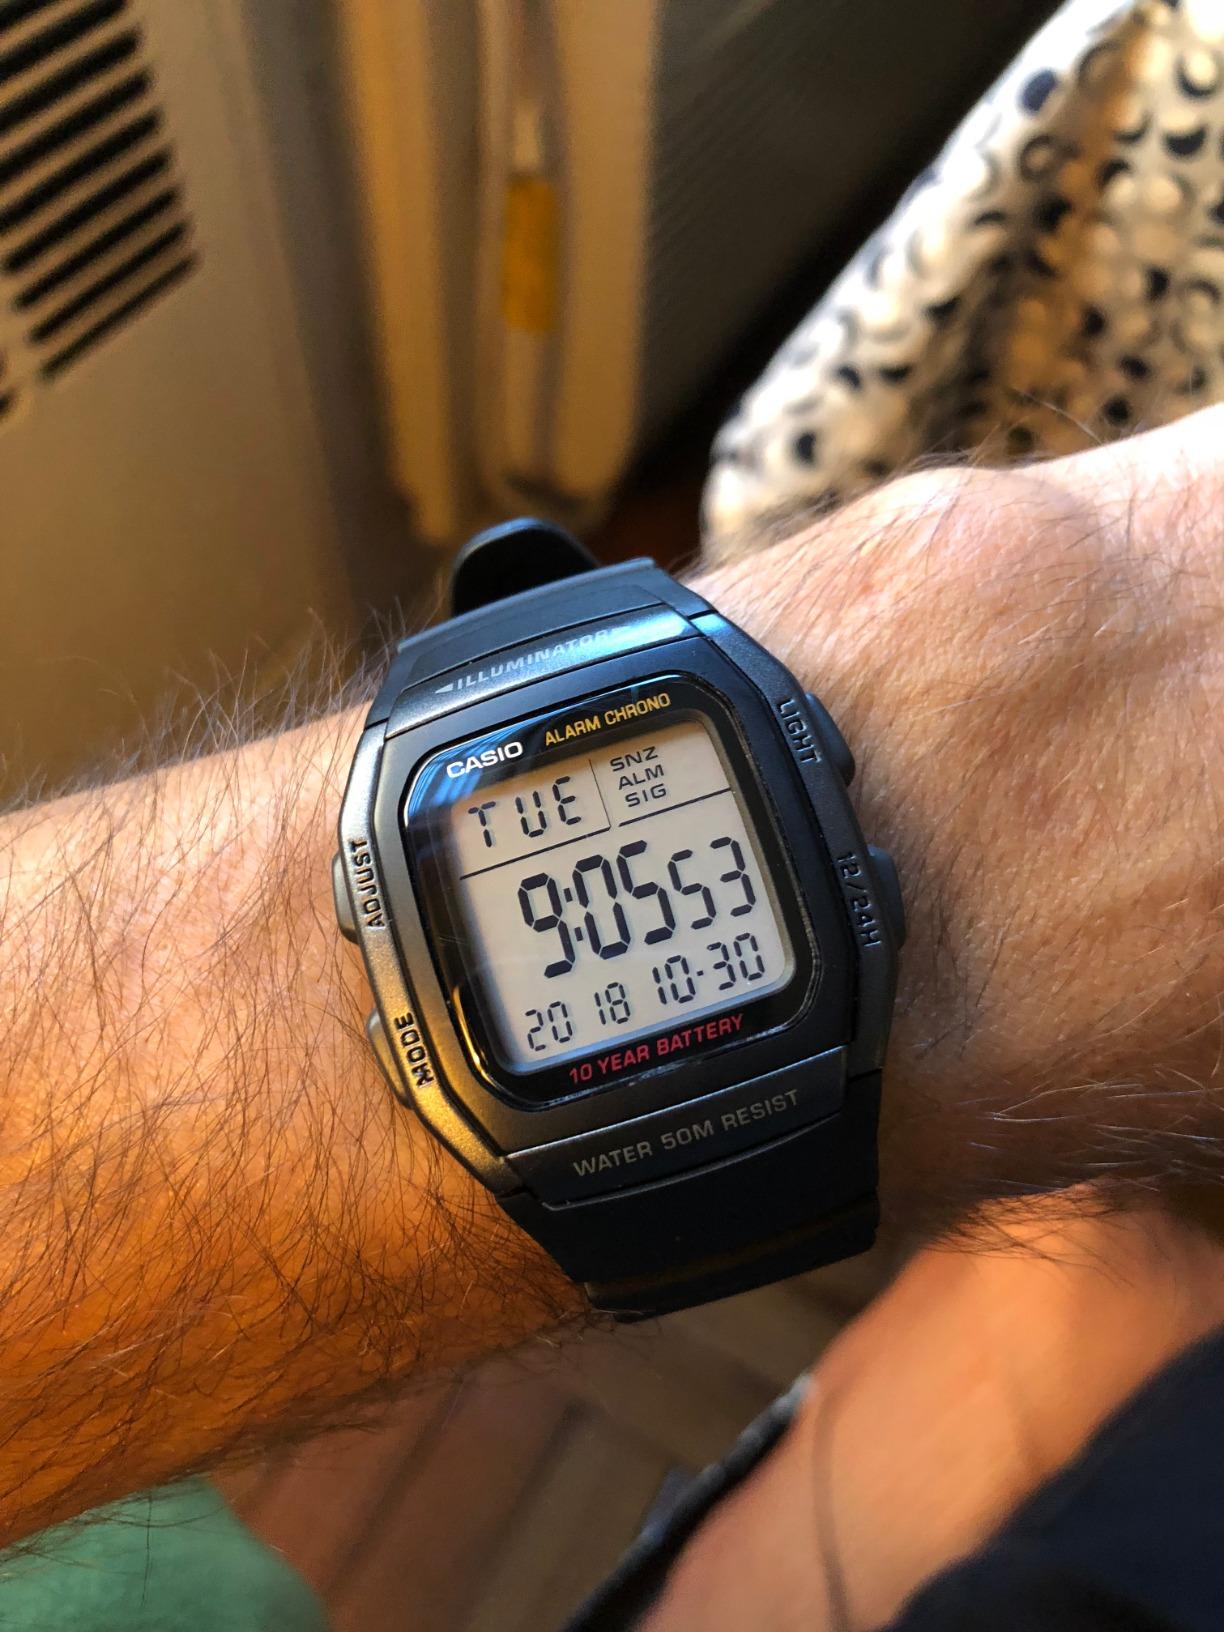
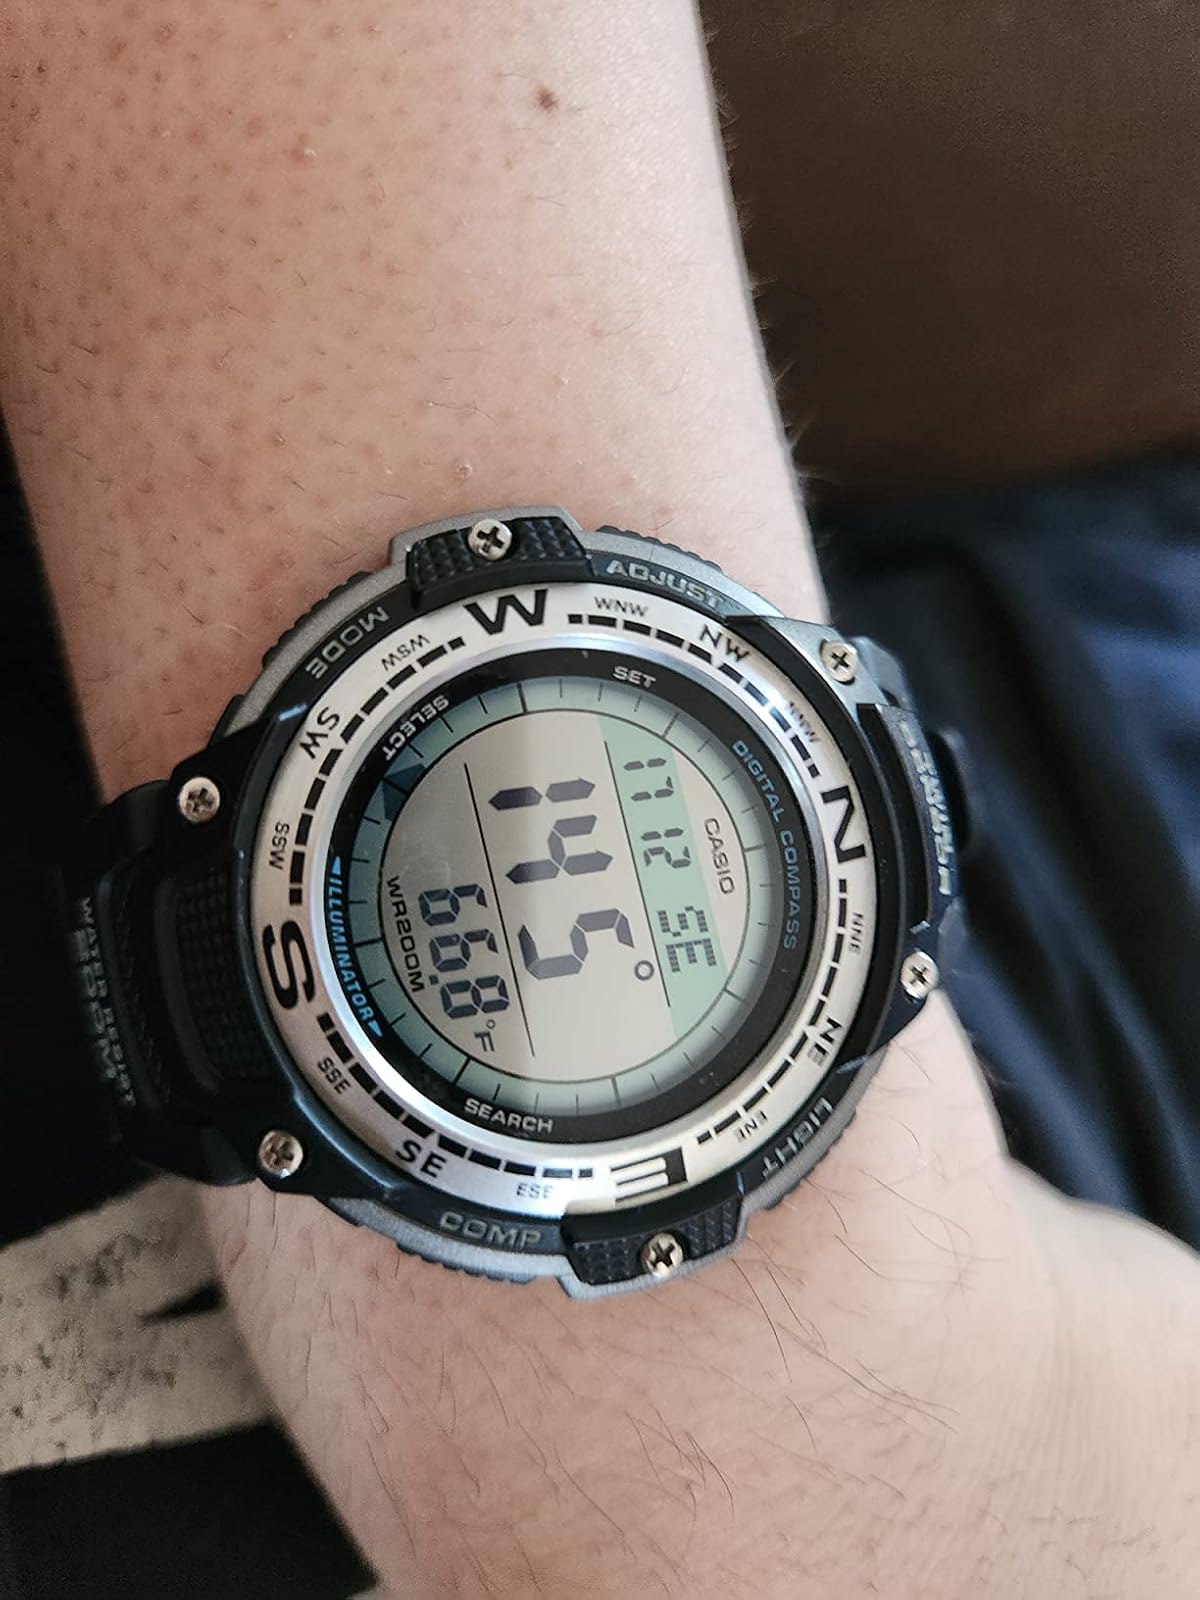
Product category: accessories_watch
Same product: no